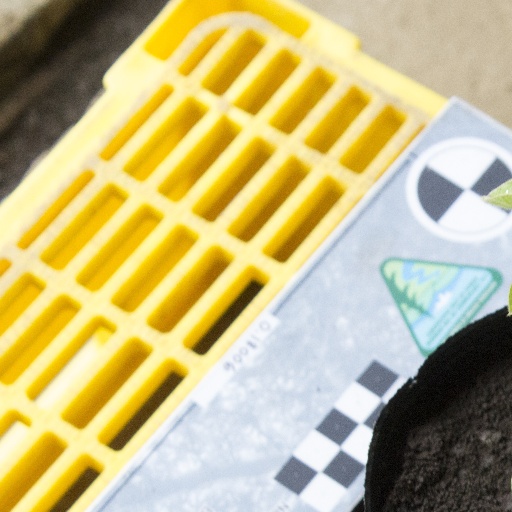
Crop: soybean